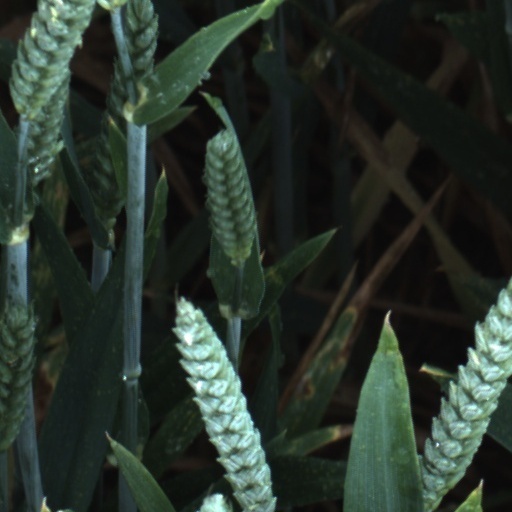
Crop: wheat